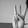
ASL letter: W